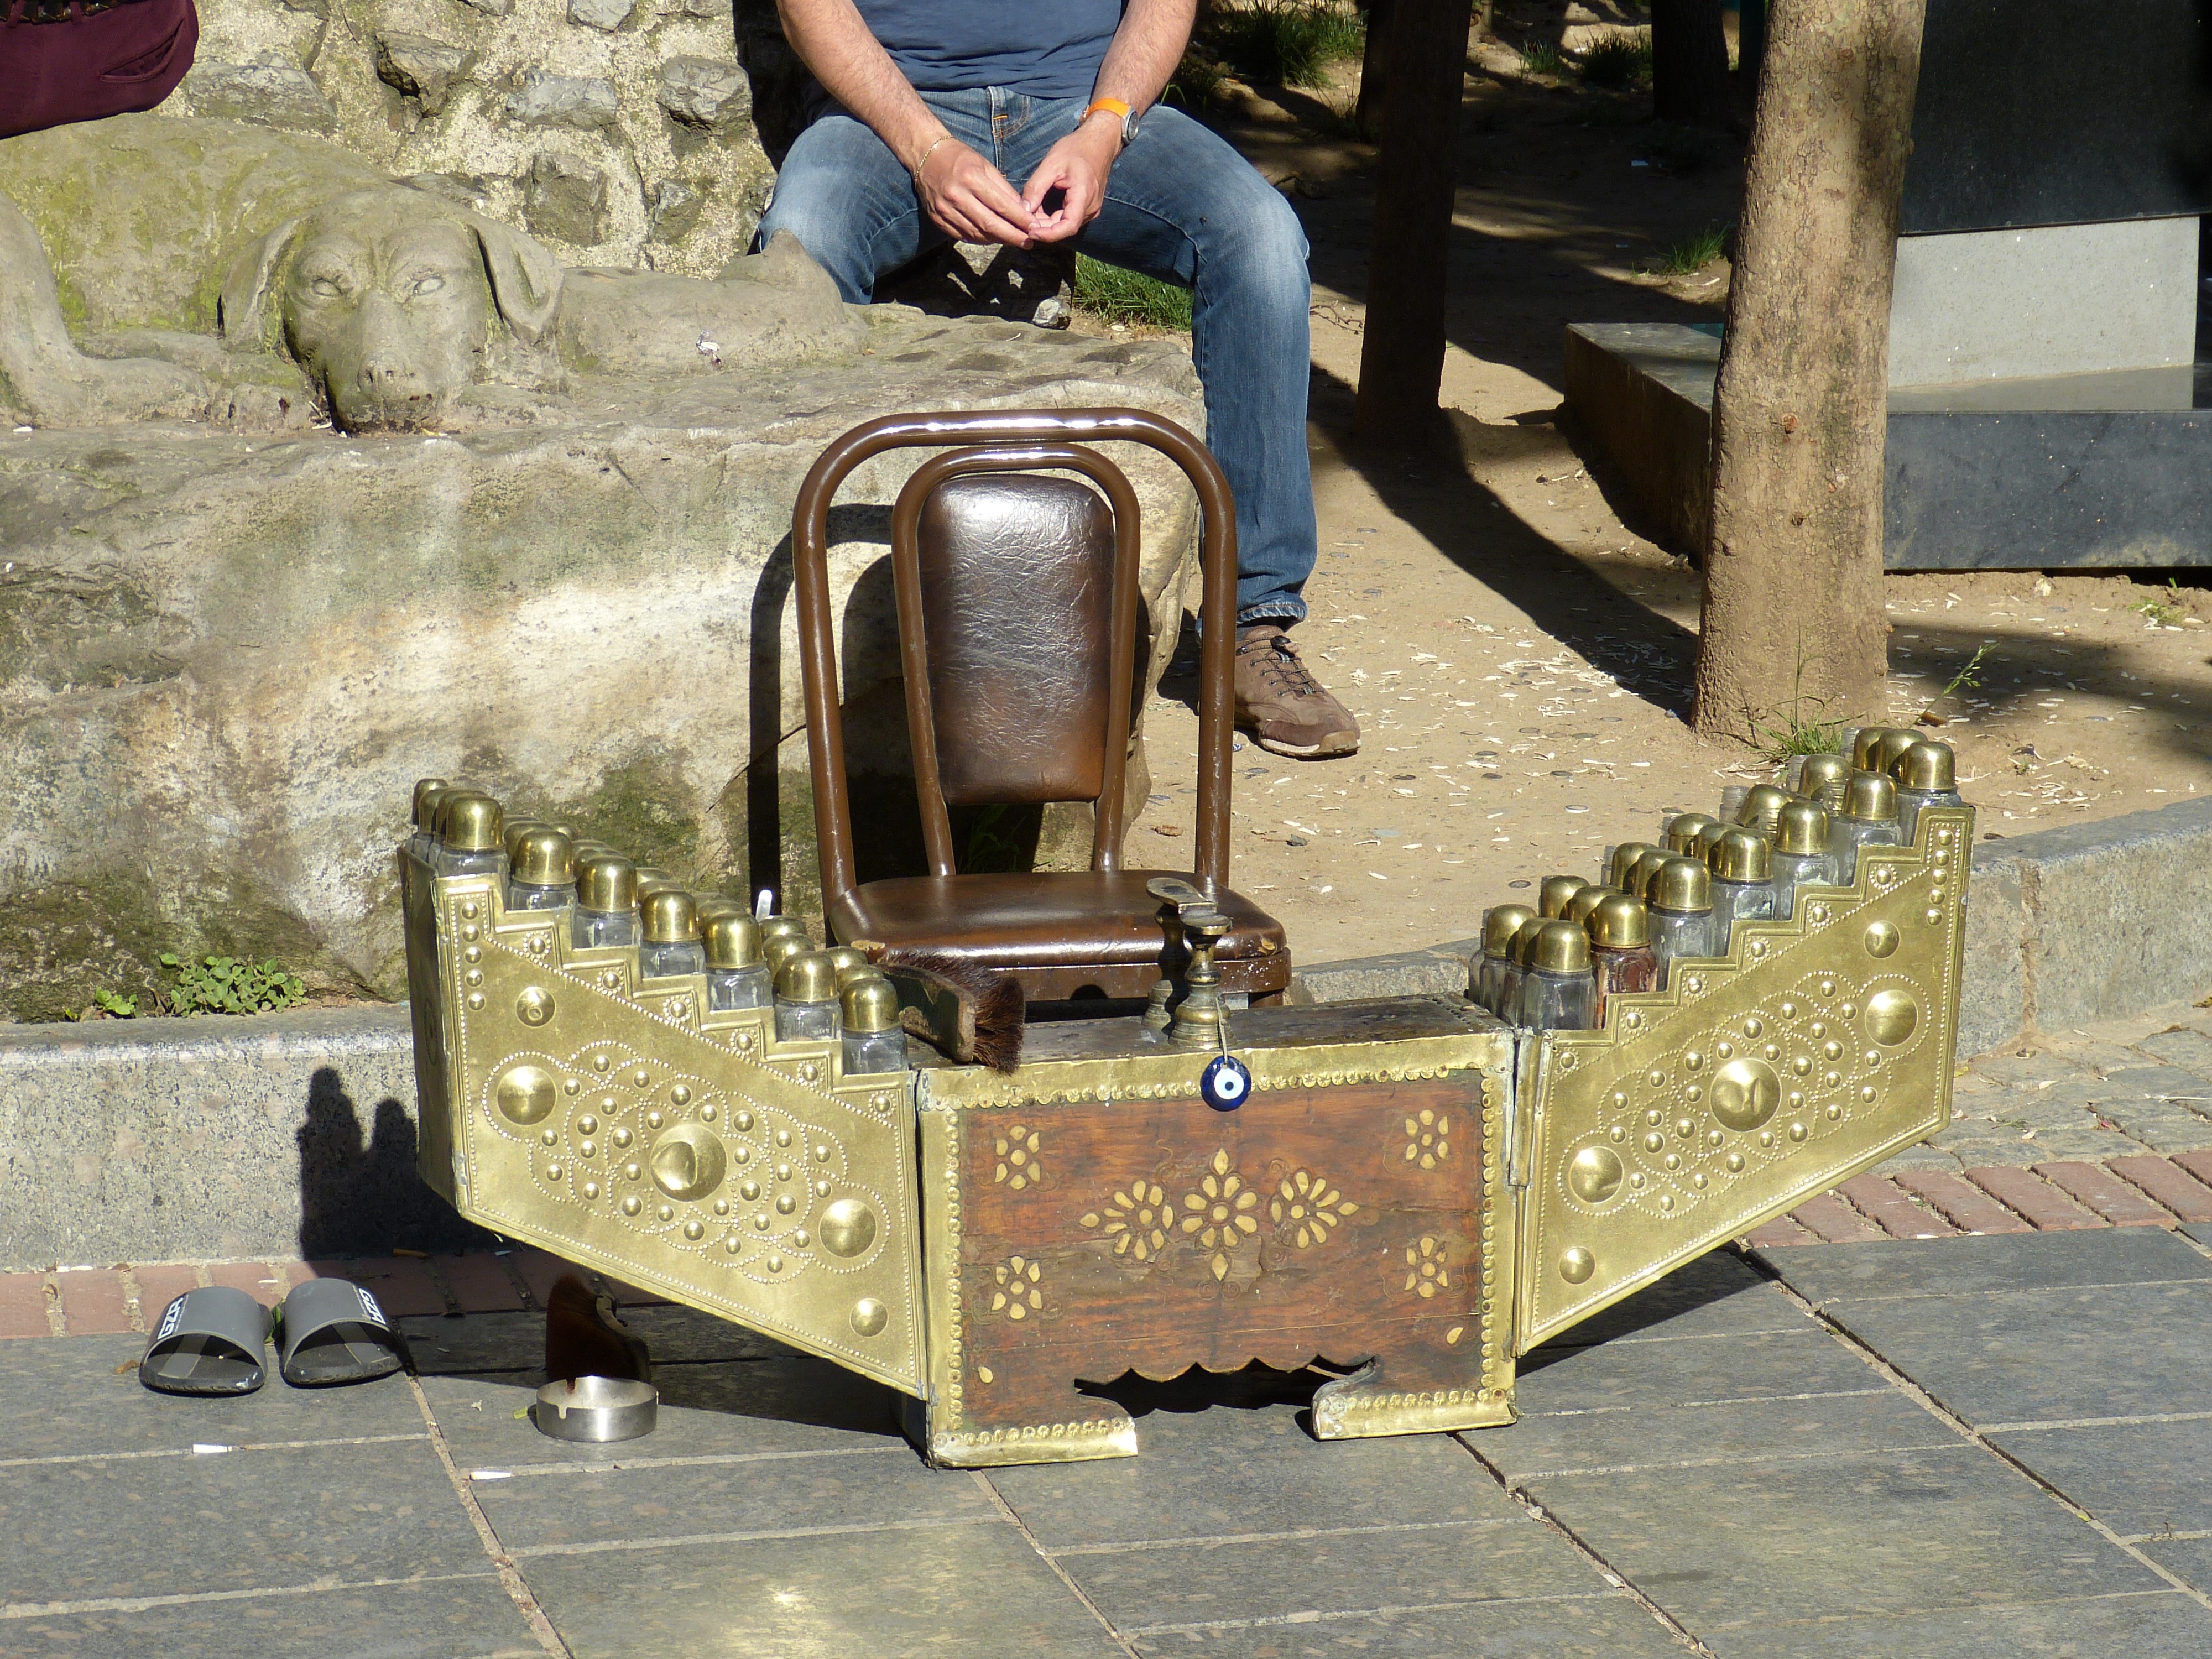
chair, vehicle, craft, shoes, sculpture, turkey, istanbul, carving, shoemaker, water feature, schuster, bootblack